Benasque and Ballabriga rolls

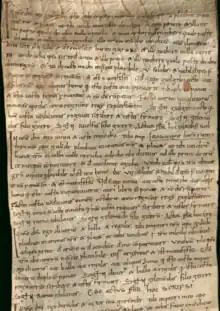
Start of the Ballabriga roll

The Benasque and Ballabriga rolls are two sets of legal charters from 11th-century Spain. They formed the private archive of a laywoman named Sancha from the County of Ribagorza. The parchment documents were sewn together to form two rotuli (rolls), wound around a wooden spindle. There are 70 charters in the Benasque roll and 27 in the Ballabriga. The rolls concern properties in the Benasque and Ballabriga valleys acquired by Sancha and her two husbands, Enardo (m. 1006–1019) and Apo Galindo (m. 1020–1045). When the properties were acquired by the monastery of Santa María de Obarra later in the century, the monks preserved the rolls rather than copying the contents into their cartulary. They are now kept in Madrid and Zaragoza, respectively.